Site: brandenburg
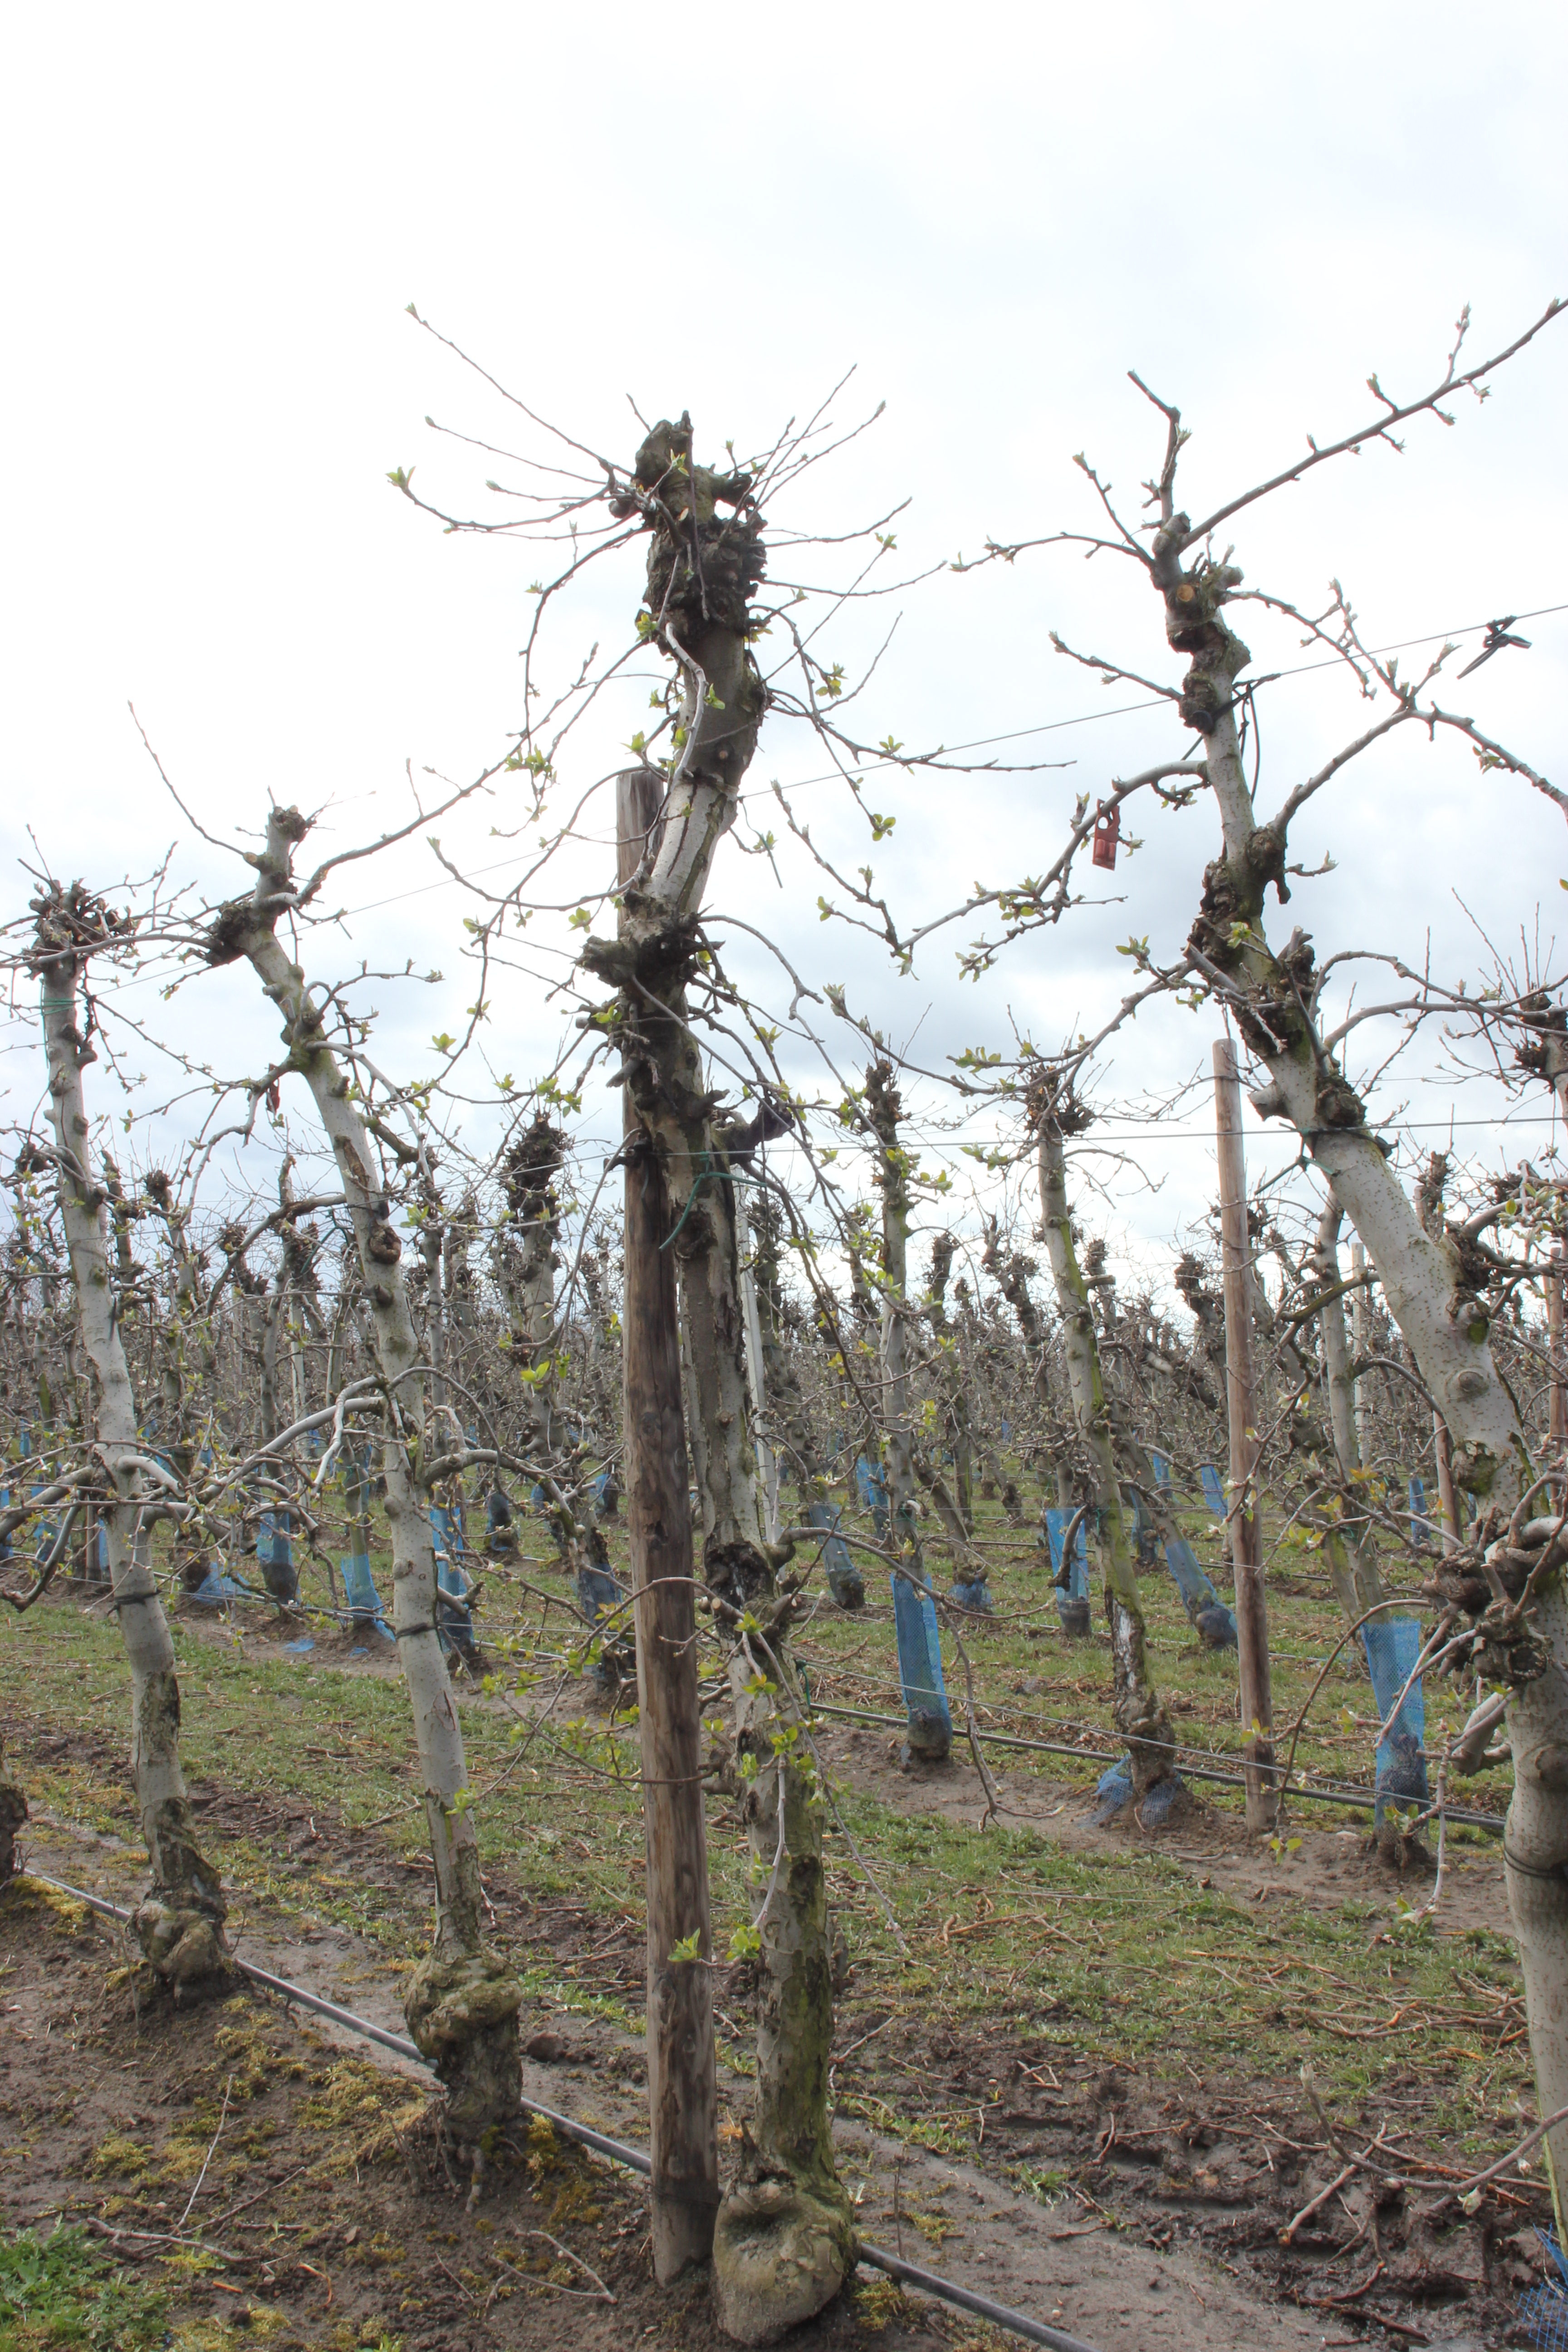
Growth stage (BBCH 55): Inflorescence emergence